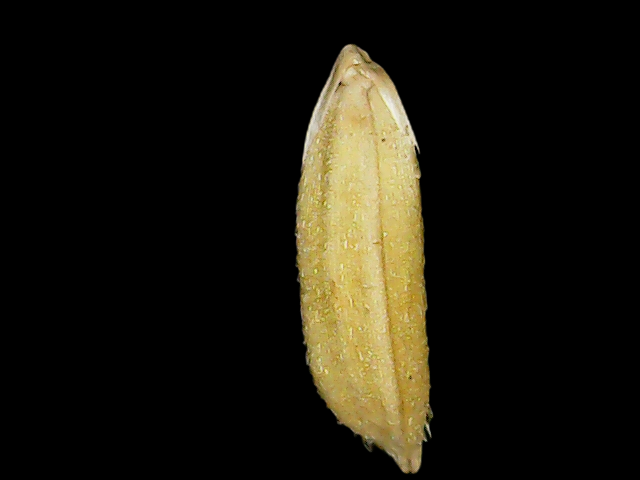
Rice variety: Binadhan21